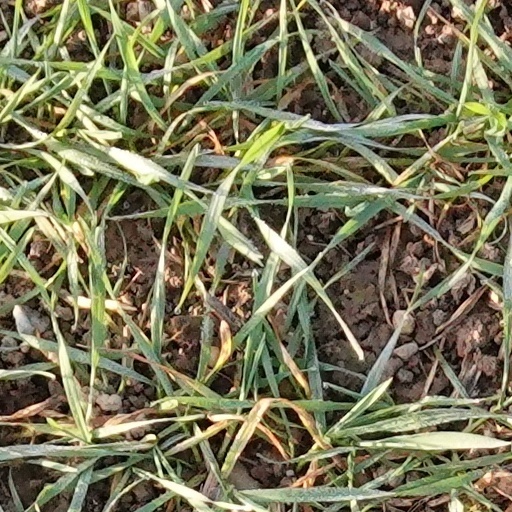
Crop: wheat